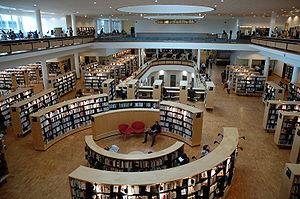
Initialement et officiellement, le terme de Bibliothèque francophone multimédia de Limoges désigne le réseau des bibliothèques de prêt gérées par la municipalité, formé de cinq bibliothèques de quartier et de la bibliothèque de centre-ville. Cette dernière bibliothèque, la plus grande et la plus fréquentée, est habituellement appelée elle-même Bibliothèque Francophone Multimédia.
Limoges est une commune en Nouvelle-Aquitaine située au Grand Sud-Ouest de la France, préfecture du département de la Haute-Vienne et chef-lieu de la région historique Limousin.
Pierre Riboulet est un architecte et urbaniste français.